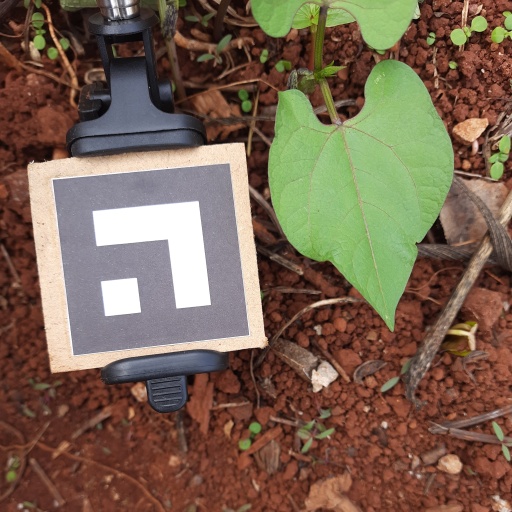
Observations: wavy surface, no eating holes, under cloudy sky